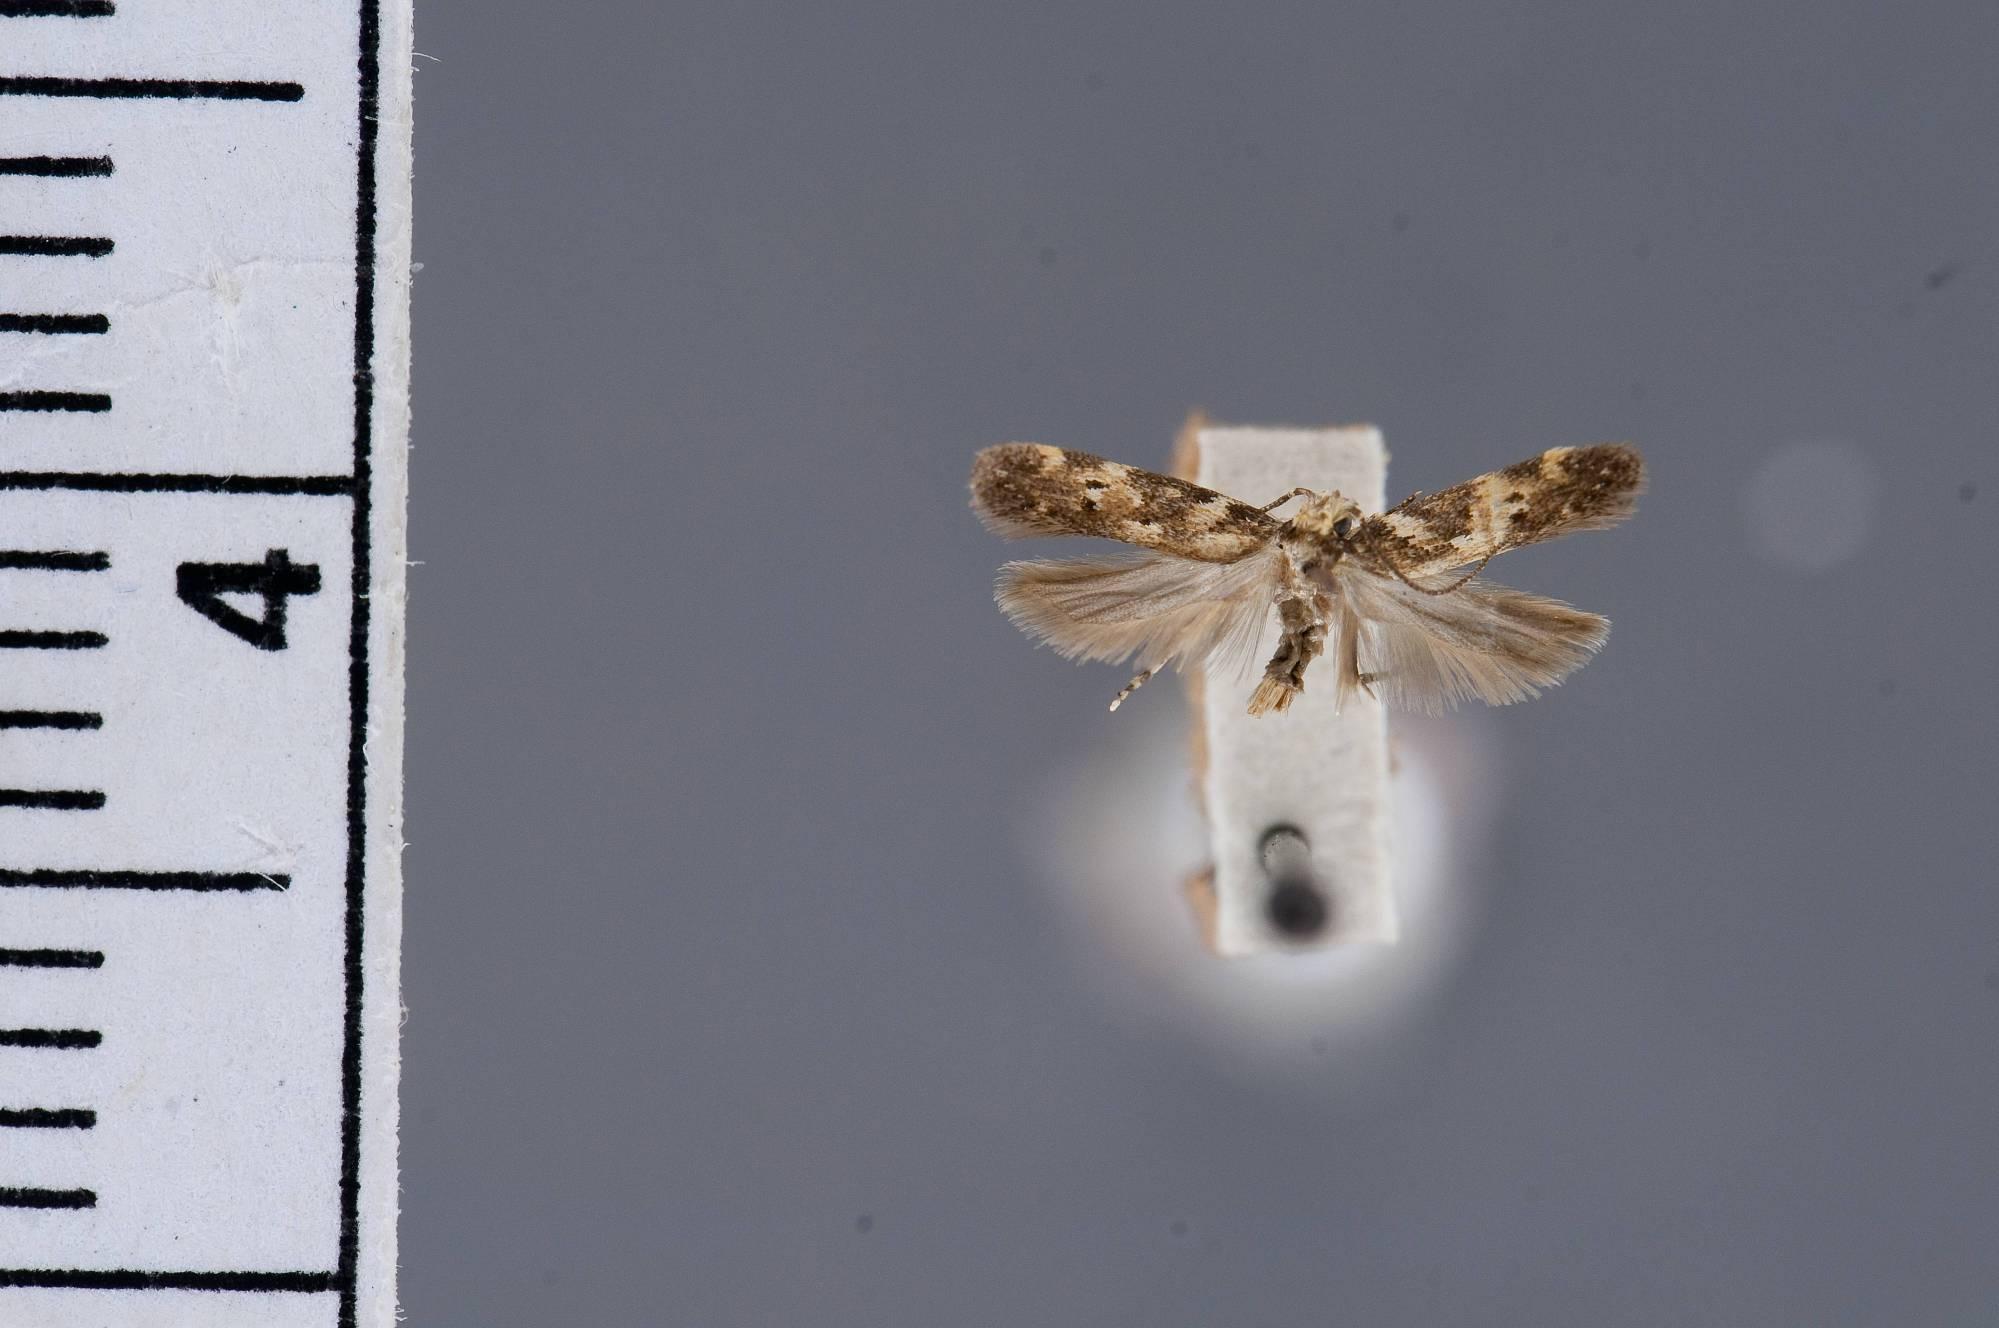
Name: Telphusa medulella
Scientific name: Telphusa medulella Busck, 1914
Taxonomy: Animalia, Arthropoda, Insecta, Lepidoptera, Glossata, Gelechiidae, Gelechiinae
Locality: Porto Bello, Colón, Panama
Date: Apr 1912